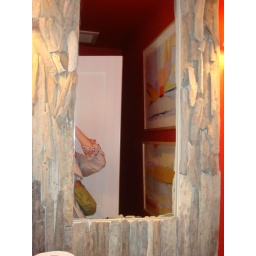
This mirror frame in the first floor powder room was constructed of driftwood.